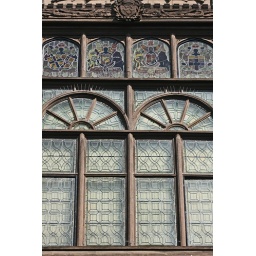
Ornate windows on public building (I believe an old library) in Canterbury